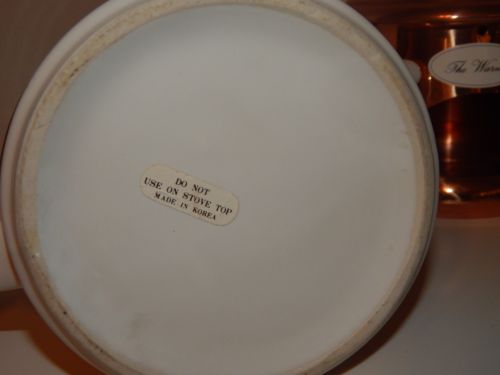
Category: kettle